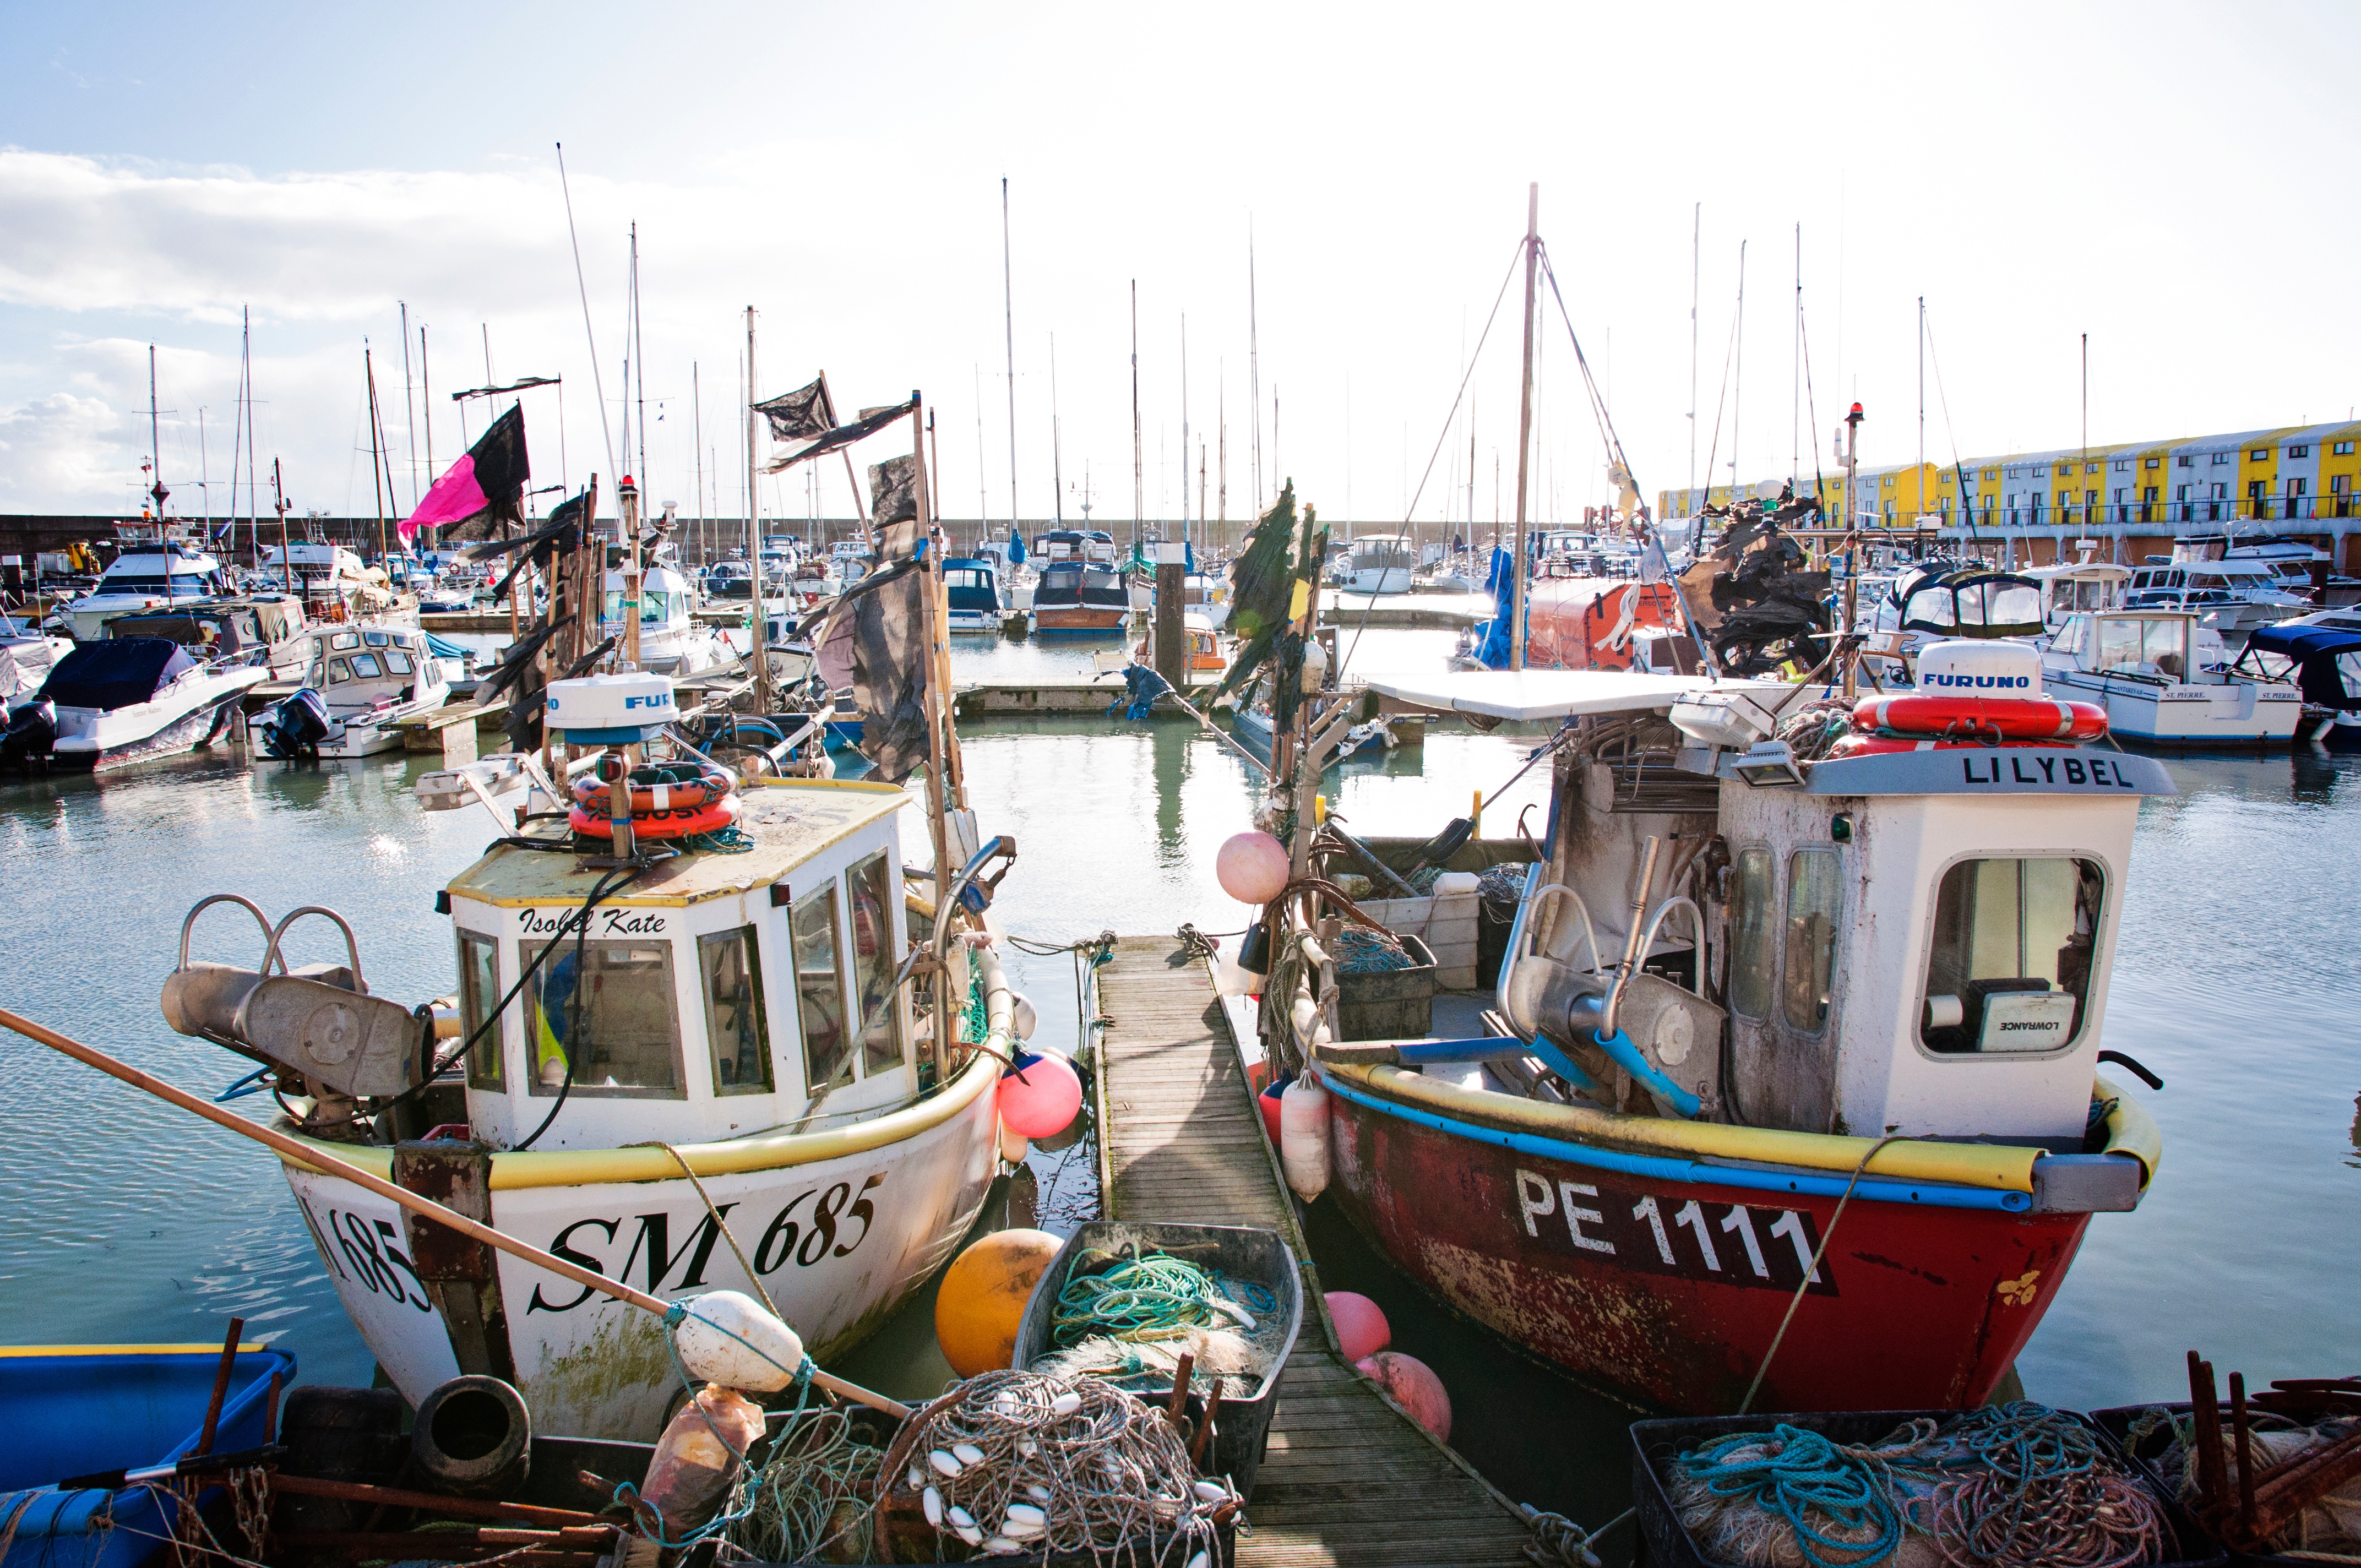
sea, dock, boat, vehicle, harbor, marina, port, sailboat, boating, watercraft, fishing vessel